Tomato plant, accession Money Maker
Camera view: bottom (45 deg); turntable rotation: 300 degrees
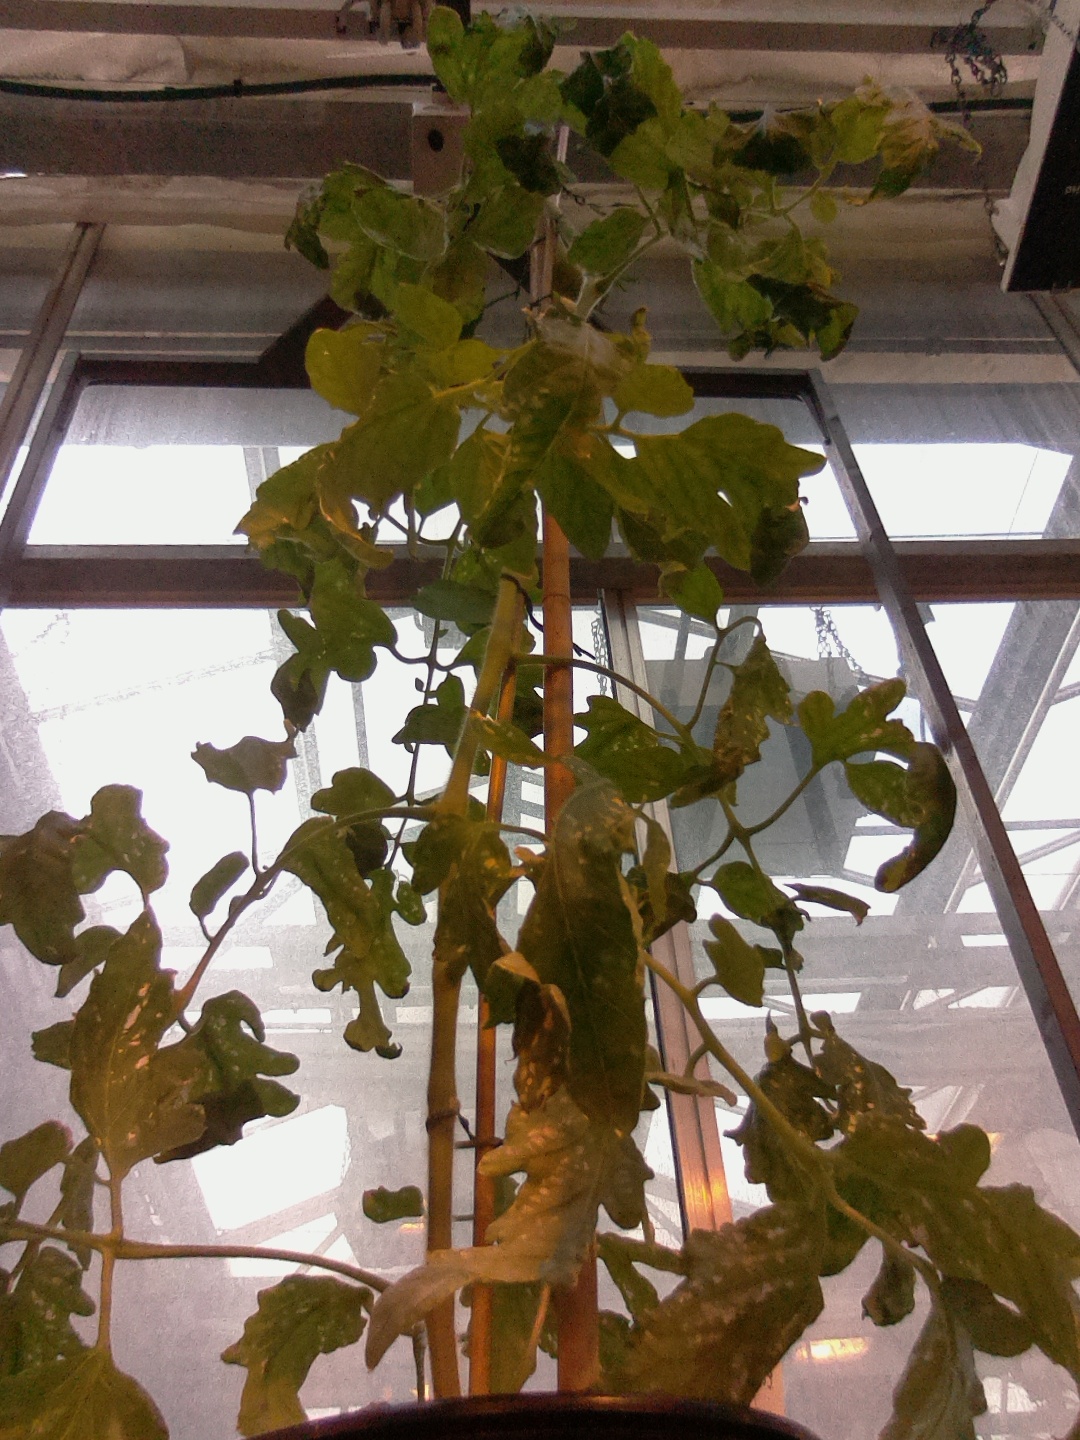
BBCH growth stage 75: 50%-60% of final fruit size